Moments of Love

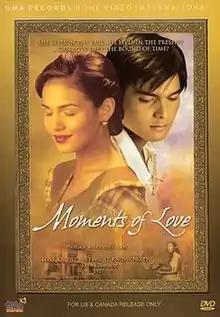
A classic tale of romance between two individuals living in a different time

Moments of Love is a 2006 Philippine romance film directed by Mark Reyes from a screenplay written by Gina Marissa Tagasa, based on an original story by the film's producer, Annette Gozon-Abrogar. The film stars Dingdong Dantes, Iza Calzado and Karylle.